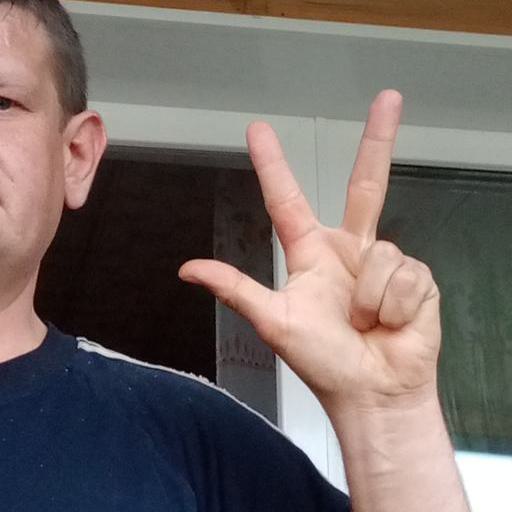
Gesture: three2